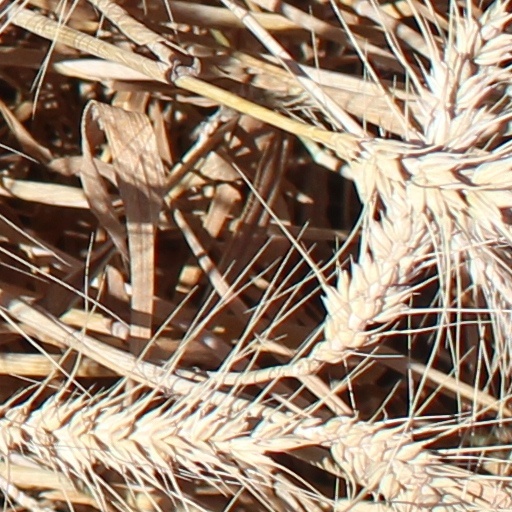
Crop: wheat